List of Hebrew dictionaries

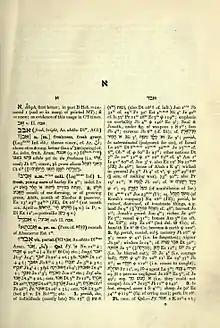
The first page of "aleph" in the Brown–Driver–Briggs "Hebrew and English Lexicon of the Old Testament"

Notable dictionaries of the Hebrew language include: